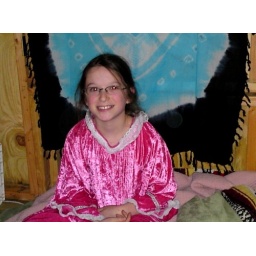
Camping in the tree house